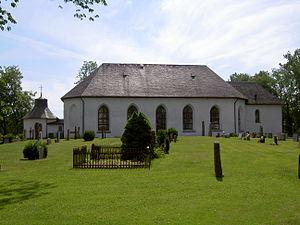
Brålanda est une localité de Suède située dans la commune de Vänersborg du comté de Västra Götaland. Elle couvre une superficie de 1,52 km². En 2010, elle compte 1 385 habitants.